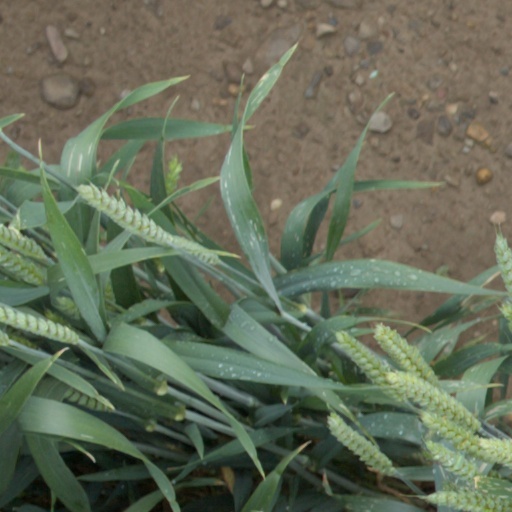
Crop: wheat